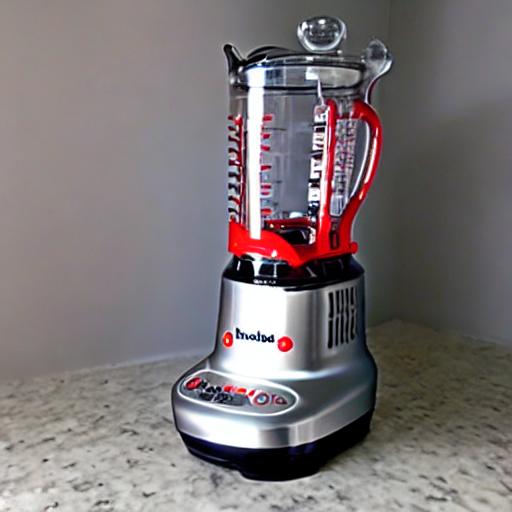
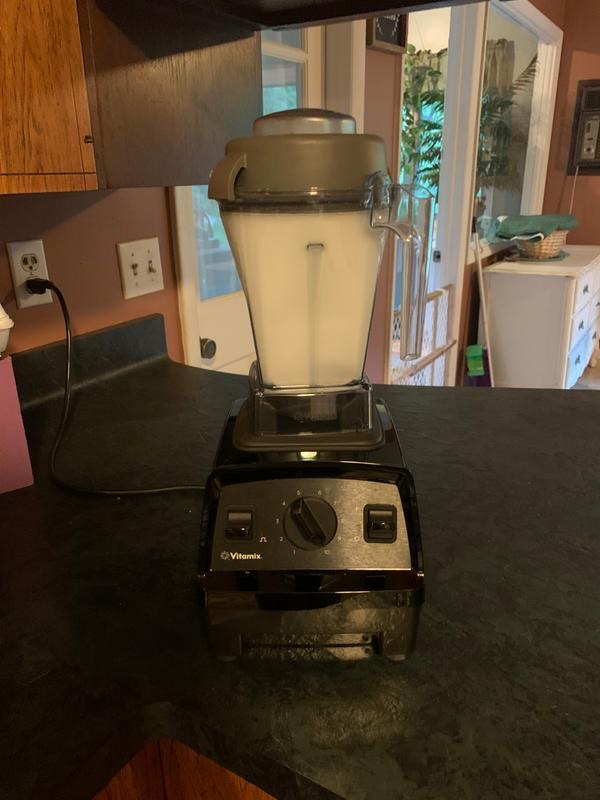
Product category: items_blender
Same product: no